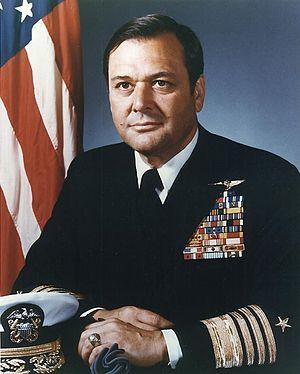
Le vice-chef des Opérations navales est un officier de la marine des États-Unis et l’officier au deuxième rang le plus élevé dans le département de la Marine des États-Unis. Dans le cas où le chef des Opérations navales est absent ou est empêché d'exercer ses fonctions, le VCNO assume les fonctions et responsabilités du CNO. Le VCNO peut également effectuer d'autres tâches que le CNO lui assigne. Le VCNO est nommé par le président des États-Unis, et doit être confirmée par un vote à la majorité des voix au Sénat des États-Unis. Le VCNO est nommé automatiquement amiral quatre étoiles.
Le chef des Opérations navales, subordonné direct du Secrétaire à la Marine, chargé de la logistique et de l'efficacité opérationnelle des forces navales. Le chef des Opérations navales a un rôle administratif plutôt qu'un rôle de commandant direct sur le théâtre des opérations. Il fait partie d'une chaîne de commandement où les tâches sont réparties entre les chefs de service (gestion du personnel et logistique) et les commandants (utilisation des forces militaires).